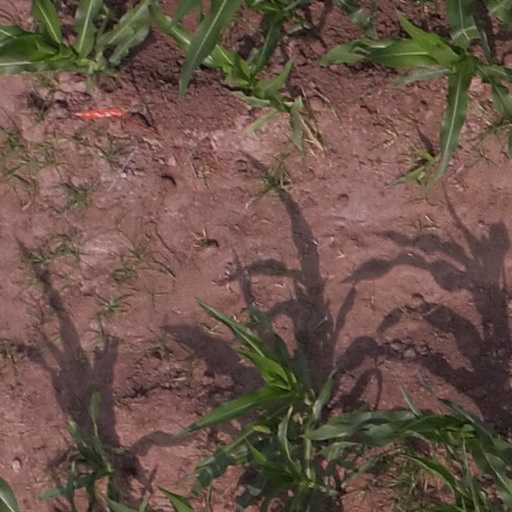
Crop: maize; corn